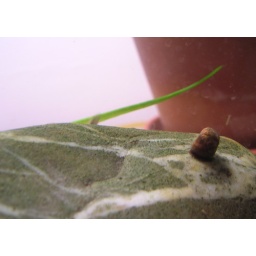
A red ramshorn snail traverses a rock in the Leetle Tank.